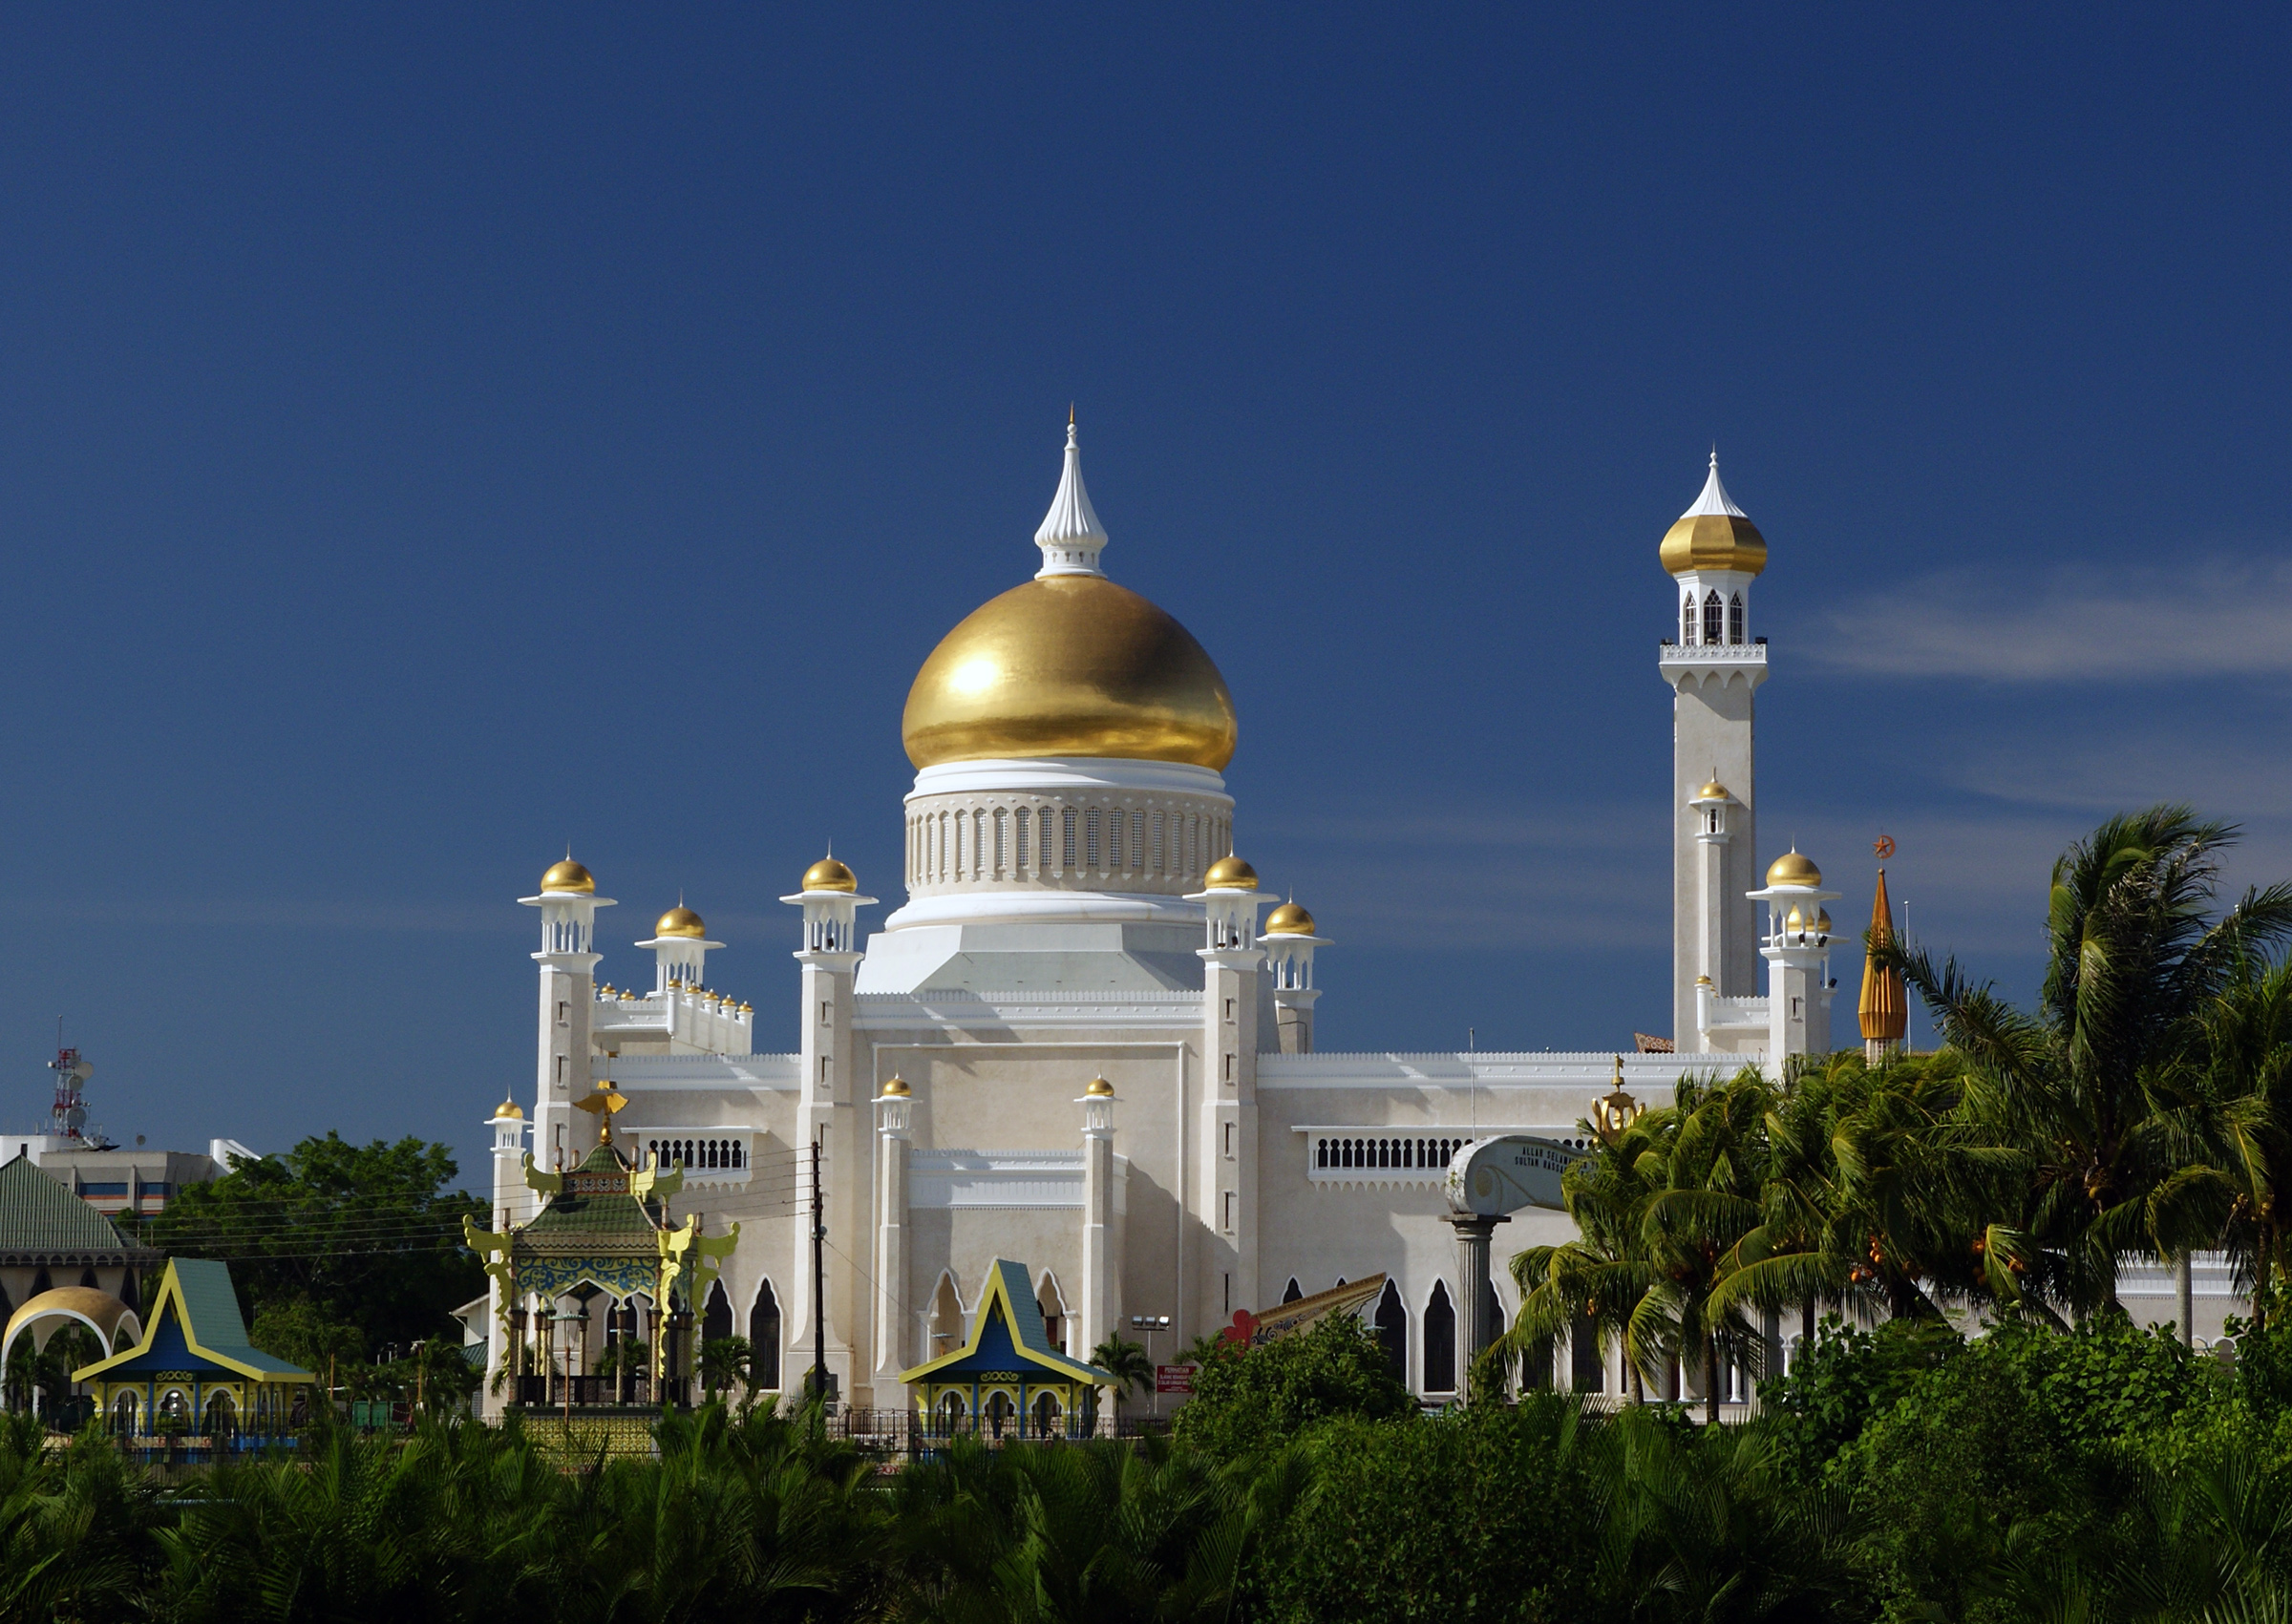
architecture, building, tower, landmark, place of worship, publicdomain, mosque, brunei, islamicarchitecture, islamicmosque, brunie, mineret, bandarseribegawan, historic site